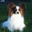
Label: dog